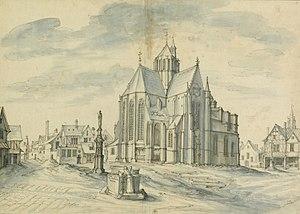
Vue de l’Église Saint Michel de Dijon, le 29 Septembre 1615, dessin plume et encre brune, lavis bleu d’Étienne Martellange (1569-1641).
L’église Saint-Michel, située dans le secteur sauvegardé de Dijon, est une église du XVIᵉ siècle célèbre par sa façade Renaissance, considérée comme l'une des plus belles de France. Elle est classée monument historique par la liste de 1840.